Şener Şen

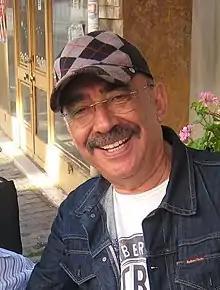

Şener Şen (born 26 December 1941) is a Turkish film and theatre actor who has won the Golden Orange for Best Actor twice for his roles in "Muhsin Bey" (1985) and "Gönül Yarası" (2005), the Golden Orange for Best Supporting Actor for "Çöpçüler Kralı" (1977) and a Golden Orange Lifetime Achievement Award. A prominent actor of classic films in the Turkish cinema, he has played a wide range of iconic characters in various genres, including drama, comedy. He received the distinction of "Turkish state artist" in 1998.